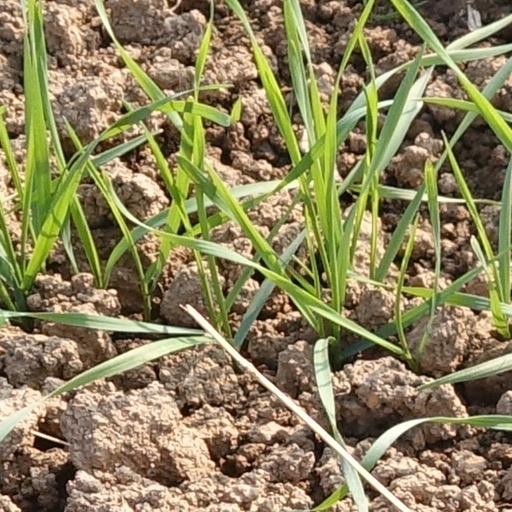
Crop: wheat